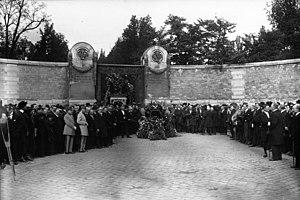
Les obsèques d'Eugène Etienne
Eugène Étienne est un homme politique français, né le 15 décembre 1844 à Oran et mort le 13 mai 1921 à Paris. Affilié à l'Alliance démocratique, il fut avant la Première Guerre mondiale l'un des principaux chefs, avec Auguste d'Arenberg, du « parti colonial », en organisant notamment en 1892 le Groupe colonial et des affaires extérieures à la Chambre des députés qui comptait environ deux cents parlementaires.